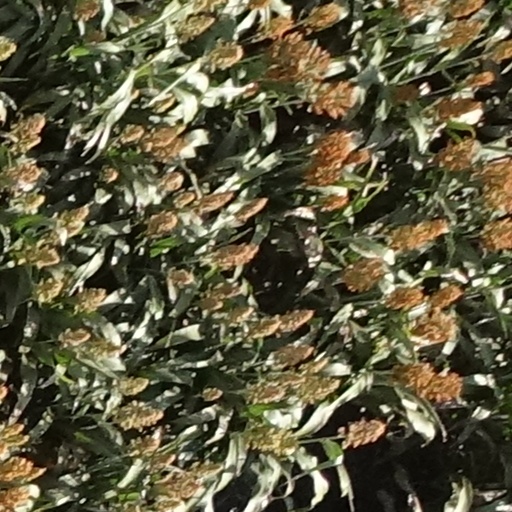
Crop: sorghum